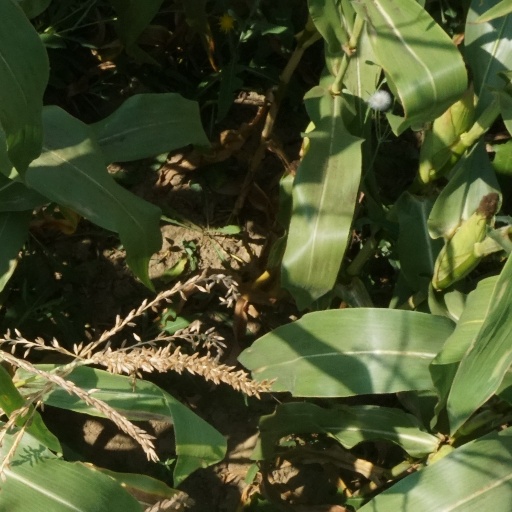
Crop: maize; corn